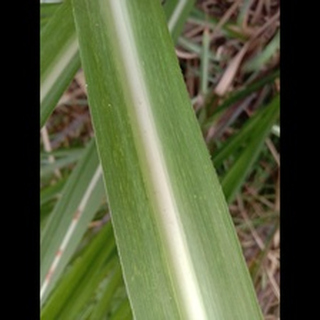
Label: sugarcane_mosaic